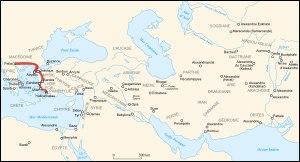
Alexandre le Grand ou Alexandre III, né le 21 juillet 356 av. J.-C. à Pella et mort le 11 juin 323 av. J.-C. à Babylone, est un roi de Macédoine et l'un des personnages les plus célèbres de l'Antiquité. Fils de Philippe II, élève d'Aristote et roi de Macédoine à partir de 336, il devient l'un des plus grands conquérants de l'histoire en prenant possession de l'immense empire perse et en s'avançant jusqu'aux rives de l'Indus.